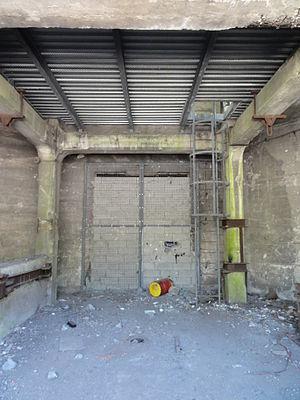
La fosse nᵒ 6 dite Saint-Alfred ou Alfred Descamps, anciennement dénommée fosse d'Haisnes, de la Compagnie des mines de Douvrin puis de la Compagnie des mines de Lens est un ancien charbonnage du Bassin minier du Nord-Pas-de-Calais, situé à Haisnes. La Compagnie de Douvrin commence le puits en mars 1859 et la fosse commence à extraire en 1861. Mais l'extraction reste faible et la compagnie est mise en liquidation judiciaire. La Compagnie de Lens rachète la fosse et la concession pour 500 000 francs dans le but de s'en servir pour exploiter sa propre concession. La fosse est détruite durant la Première Guerre mondiale. Elle est reconstruite dans le style architectural des mines de Lens, avec un chevalement en béton armé. L'extraction cesse en 1936 mais la fosse est conservée pour assurer l'aérage de la fosse nᵒ 13.
La Compagnie des mines de Douvrin est une compagnie minière qui a exploité la houille à Haisnes dans le bassin minier du Nord-Pas-de-Calais. La société est fondée le 16 juillet 1855. Elle effectue cette année-là deux sondages à Houdain et Divion, au sud de la concession de la Compagnie des mines de Bruay. Infructueux, ces sondages sont abandonnés et la société en effectue un nouveau à Bouvigny-Boyeffles, au sud de la concession de la Compagnie des mines de Nœux. Ce sondage met en évidence la présence de houille, mais la société reporte ses recherches au nord des concessions Lens et Grenay car la Compagnie de Nœux va recevoir une extension de concession englobant Bouvigny-Boyeffles. Des sondages sont entrepris à Salomé, Douvrin, Auchy-les-Mines et Haisnes.